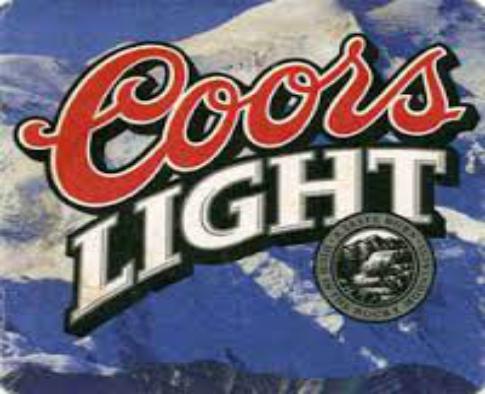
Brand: Coors
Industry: Food